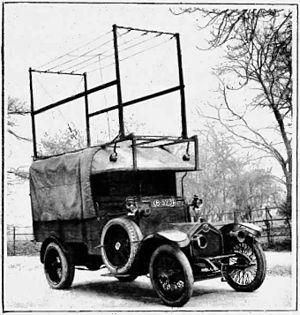
L’antenne en T est une variante d'antenne ground plane rayonnante à capacité terminale. Cette antenne en T, plus courte qu'une antenne quart d'onde, est conçue pour fonctionner là où d'autres types d'antennes ne sont pas adaptés par leur dimension au gabarit disponible sur un navire ou entre deux pylônes. L'antenne en T peut être carénée dans la coque des aéronefs pour conserver un profil aérodynamique à des vitesses élevées.
La bande 135,7 kHz à 137,8 kHz désignée aussi par sa longueur d'onde, 2 kilomètres, est une bande du service radioamateur destinée à établir des radiocommunications de loisir. Cette bande est utilisable pour les radiocommunications radiotélégraphiques continentales et intercontinentales lorsqu’il fait nuit entre le lieu d’émission et de réception. Cette bande est utilisable pour les systèmes de transmission par le sol des radiocommunications en milieu souterrain, utilisés en spéléologie, en particulier pour les opérations de secours.
Le système radioélectrique du service mobile terrestre est constitué des stations radioélectriques du service mobiles terrestre destinées à fonctionner durant le déplacement à l'intérieur des limites géographiques d'une région, d'un pays ou d'un continent. Inclus et dénommé en France dans les réseaux radioélectriques indépendants.
Depuis la conférence mondiale des radiocommunications de 2012, la bande des 630 mètres désignée aussi par la bande 472 à 479 kHz du service radioamateur à titre secondaire est destinée à établir des radiocommunications de loisir, la bande des 630 mètres prend effet avec l'adoption des actes finaux de la Conférence et sera déterminé par chaque administration autour du globe.